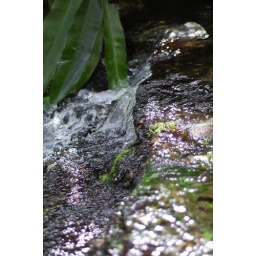
in butterfly house